Randeep Hooda

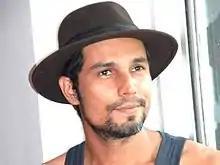
Hooda wearing a hat looking into the camera

Hooda's first film in 2012 was Kunal Deshmukh's crime thriller "Jannat 2", a sequel to "Jannat" (2008). "Jannat 2" received mixed reviews from critics and Hooda was praised for his performance. Taran Adarsh wrote, "the actor delivers yet another knockout performance. He dominates in several sequences, making you realize that if given an opportunity, the guy can steal the thunder from the best of actors." Sonia Chopra of Sify said, "Randeep Hooda is the best thing about the film." It was a commercial success and earned a domestic revenue of over .